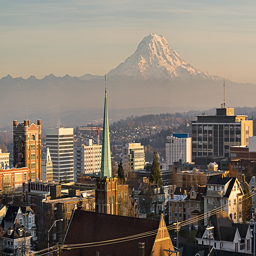
the skyline and volcano from the 8th floor .